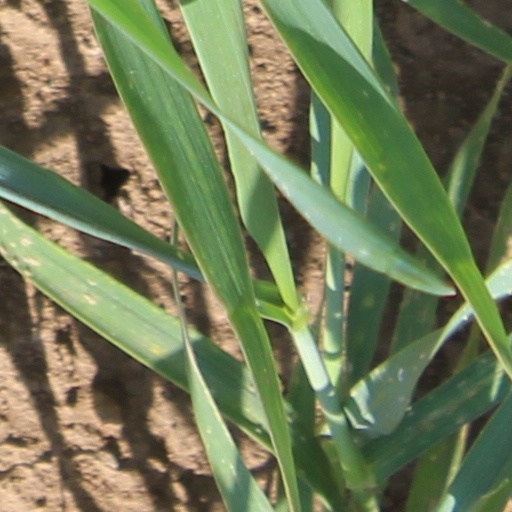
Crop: wheat